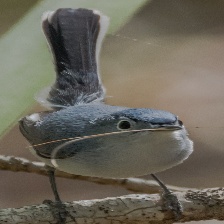
Species: BLUE GRAY GNATCATCHER
Scientific name: POLIOPTILA CAERULEA